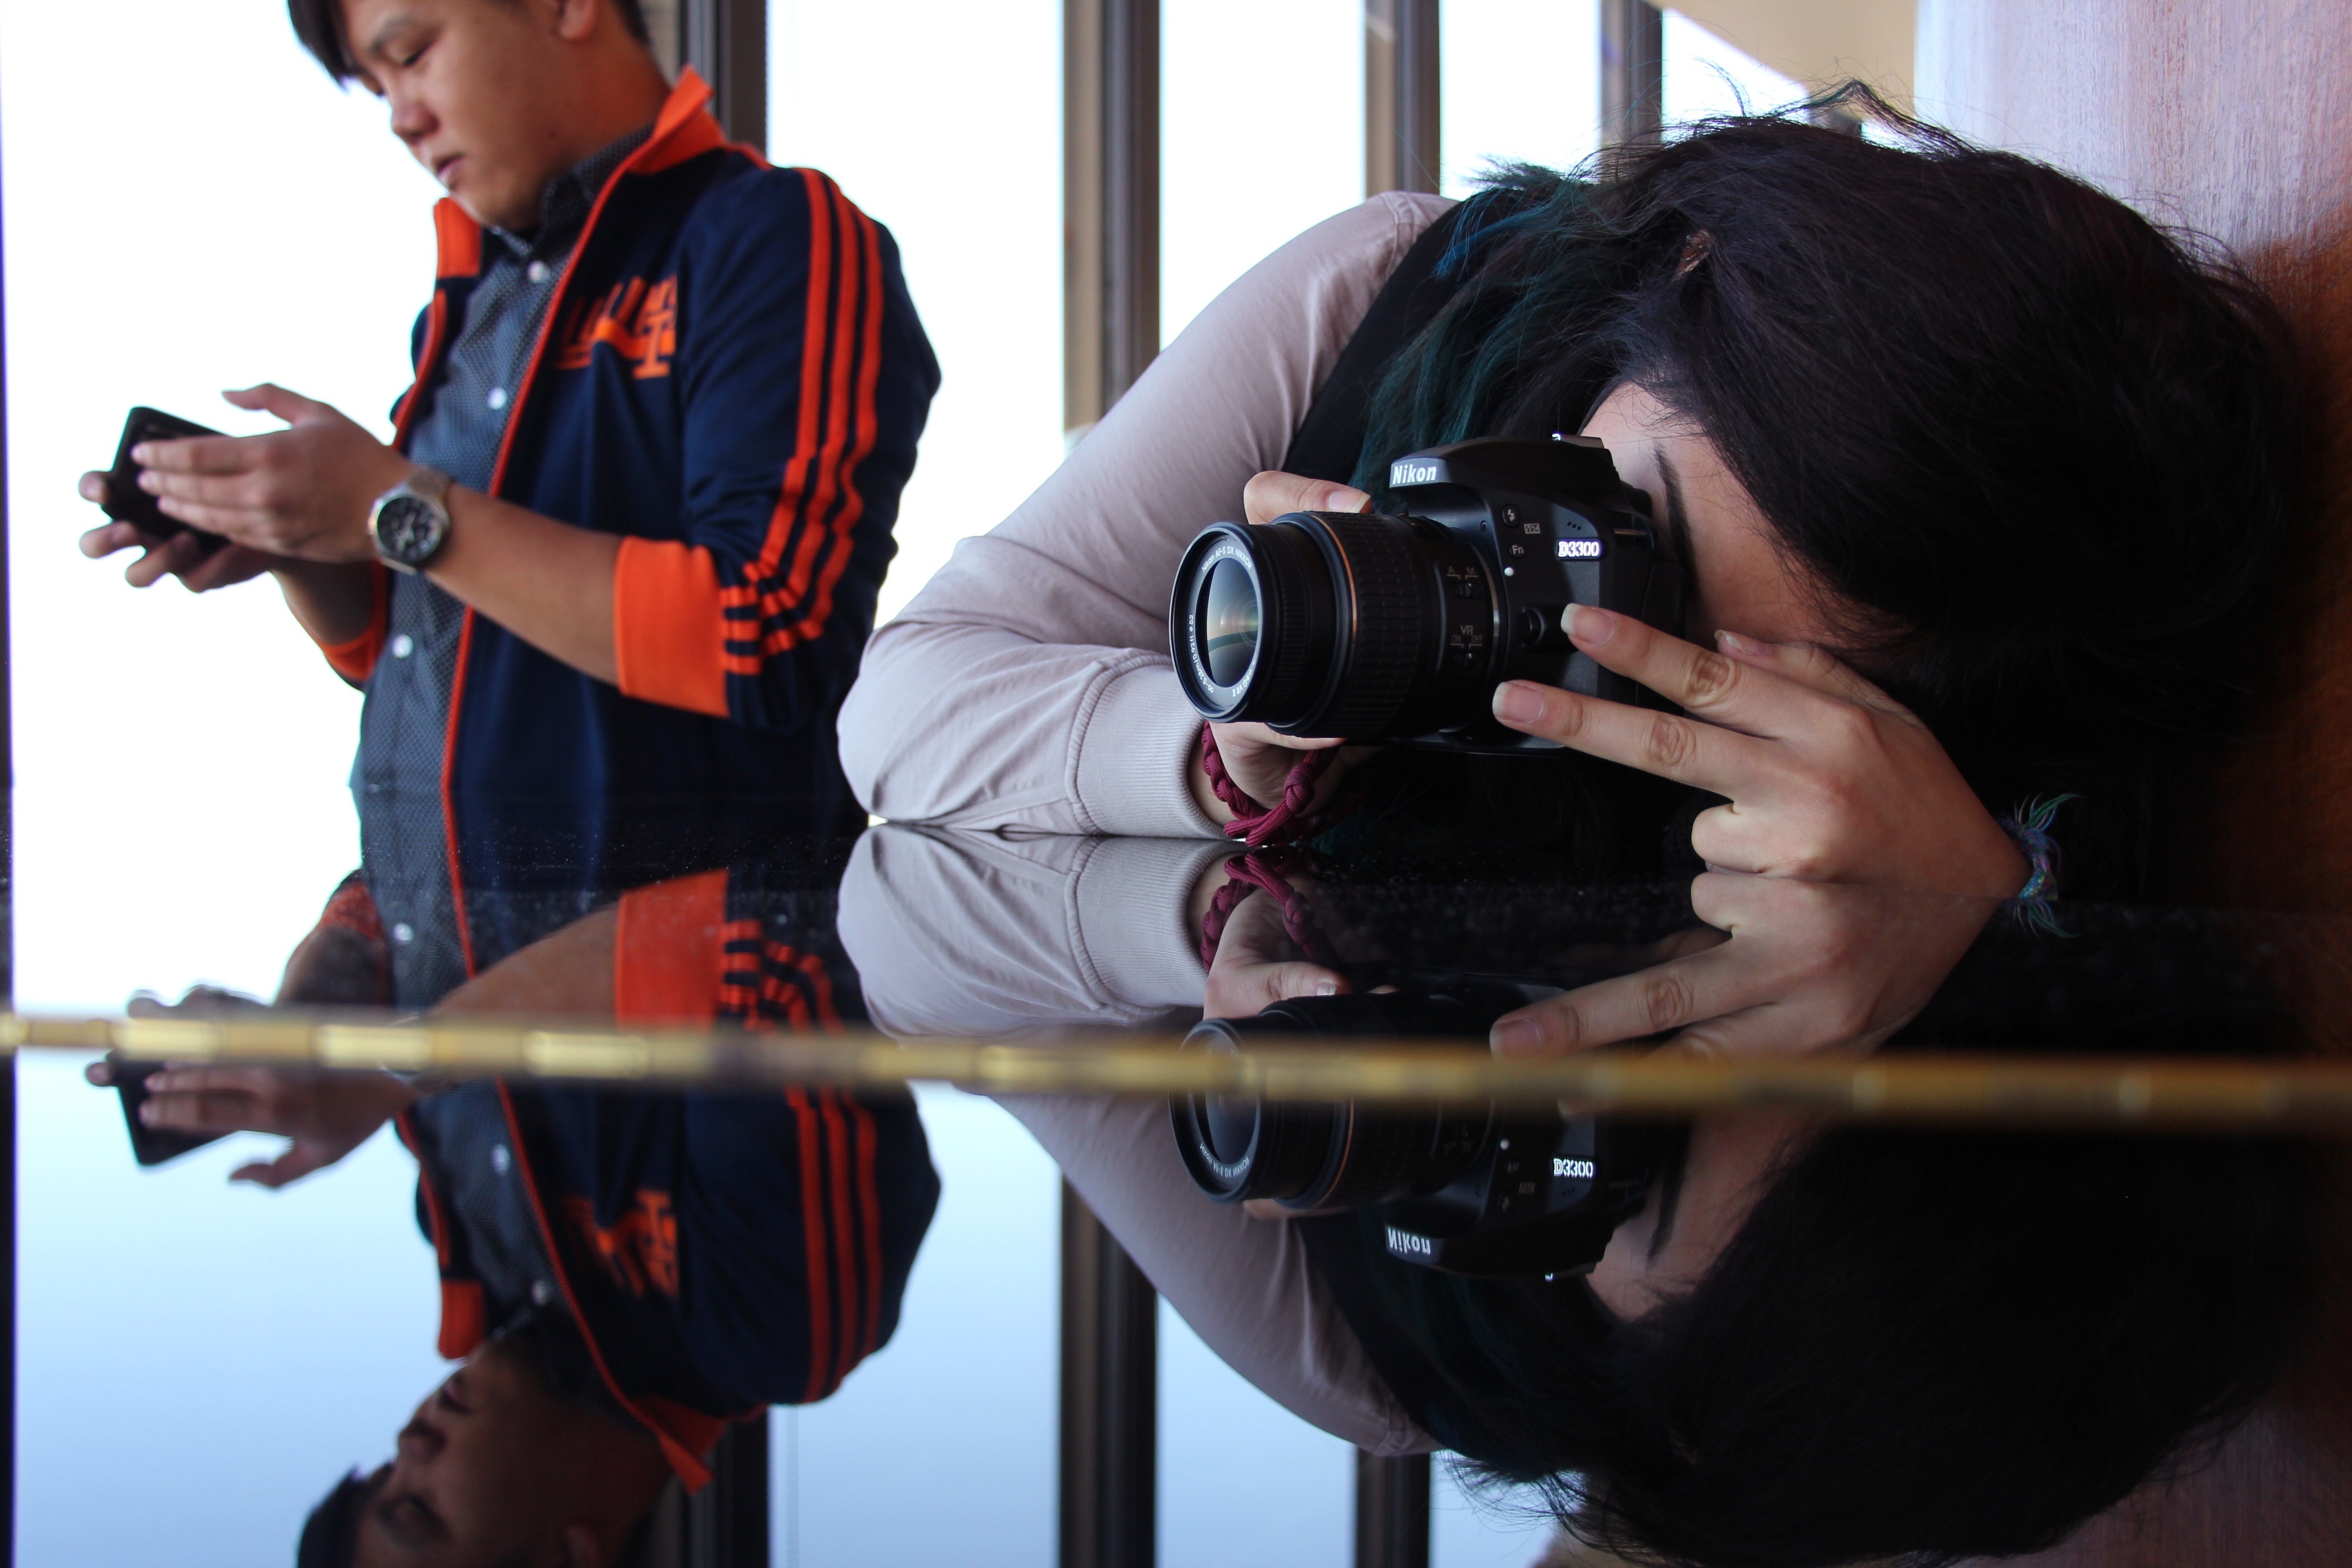
technology, camera, photography, photographer, communication, fun, audio, photojournalist, filmmaking, cinematographer, audio equipment, videographer, cameras optics, electronic device, camera operator, camera accessory